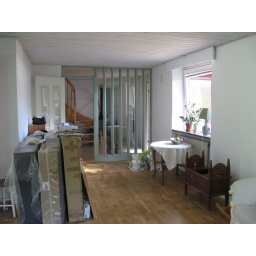
part of the dining room and our new bed in boxes